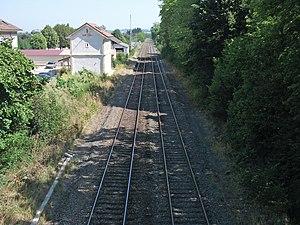
Ligne de Saint-Germain-des-Fossés à Nîmes-Courbessac, à Saint-Rémy-en-Rollat, en direction de Saint-Germain-des-Fossés + ancienne gare [8622]
Saint-Rémy-en-Rollat est une commune française située dans le département de l'Allier, en région Auvergne-Rhône-Alpes. Elle fait partie de l'aire urbaine de Vichy.